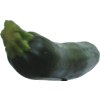
Label: dark_zucchini